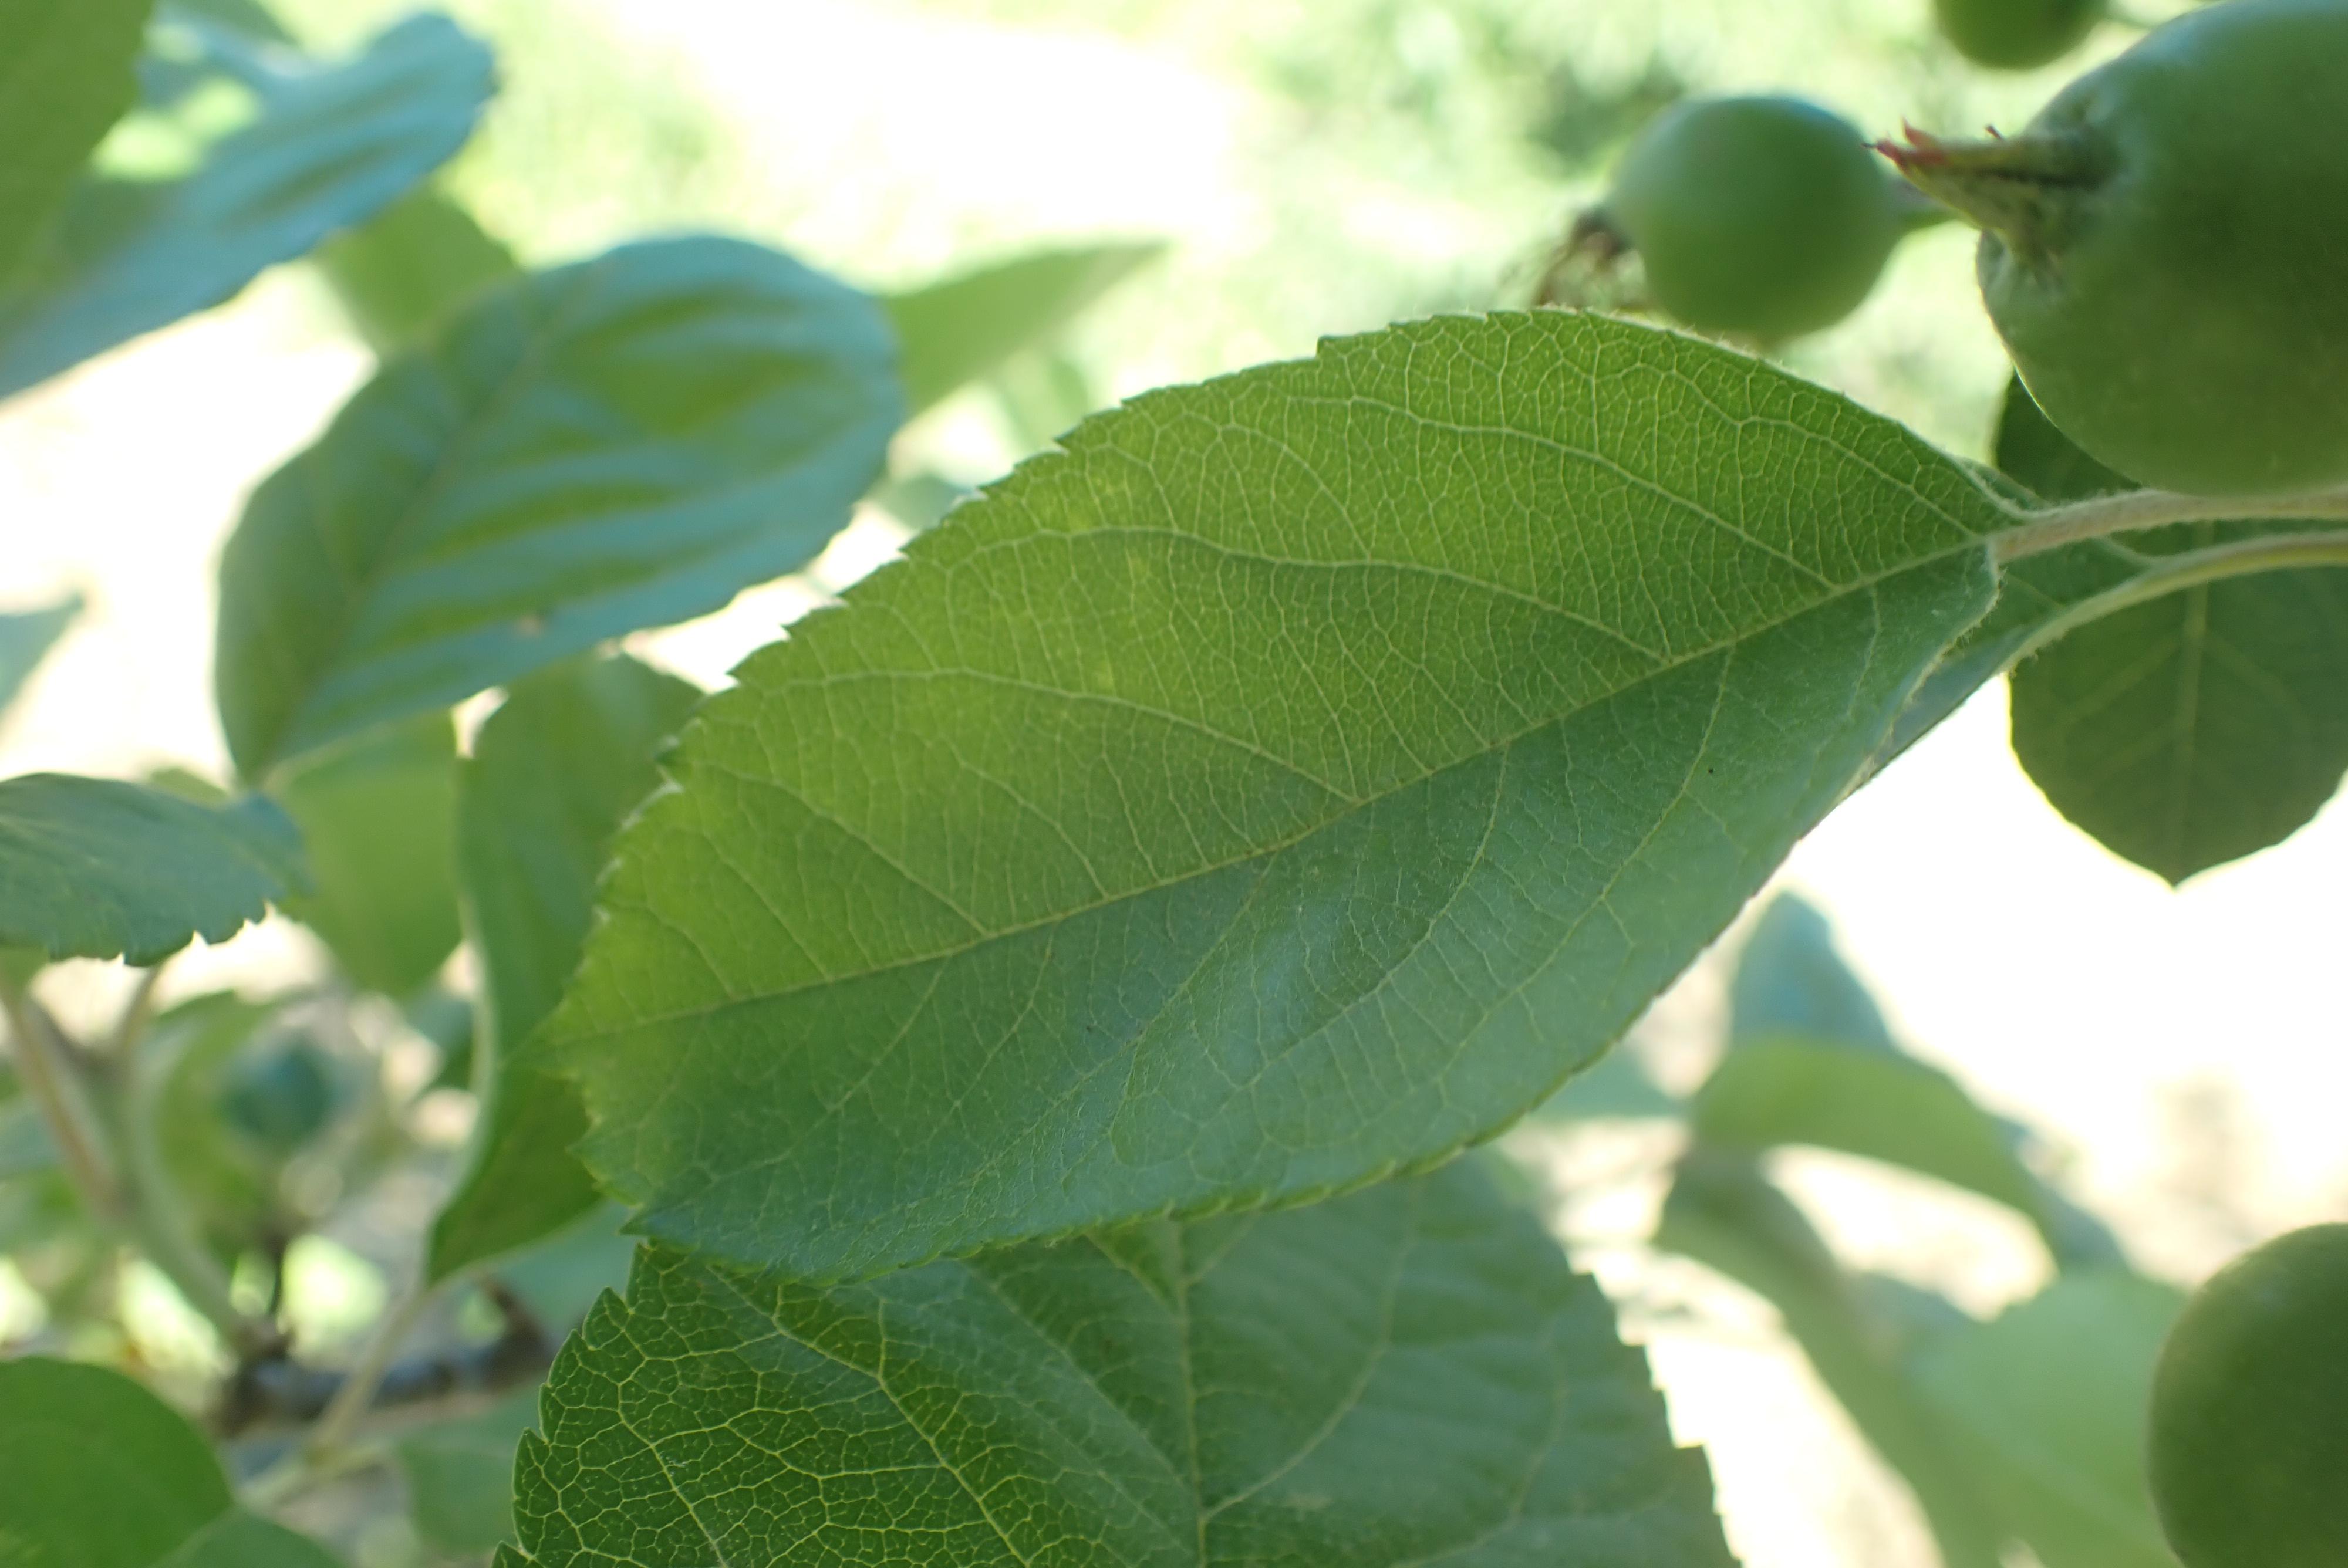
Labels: healthy